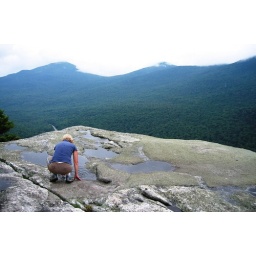
washing hands in rainwater on table rock